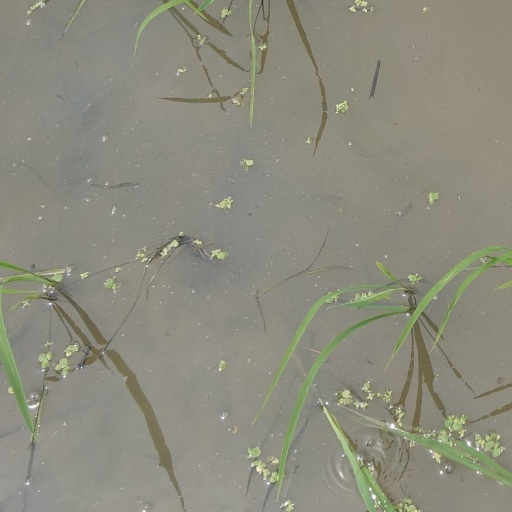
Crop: rice